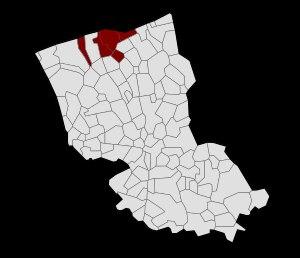
Le canton de Dunkerque-Ouest est un ancien canton français, situé dans le département du Nord et la région Nord-Pas-de-Calais.